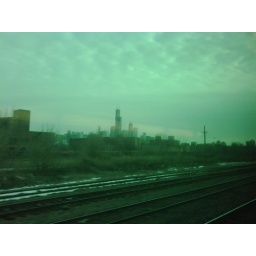
Riding the rails, commuting in to the city, from the window of my train car